Pali się

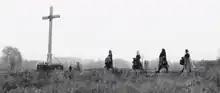
The wayside cross with the band walking alongside the road featured in the original music video.

The team's representatives confirmed that the main inspiration in the making of the music video was the film "Cold War", directed by Paweł Pawlikowski. The video features cameos by Polish actors Jędrzej Tarank, Bartłomiej Firlet and Piotr Miazga from the television series "Ojciec Mateusz".